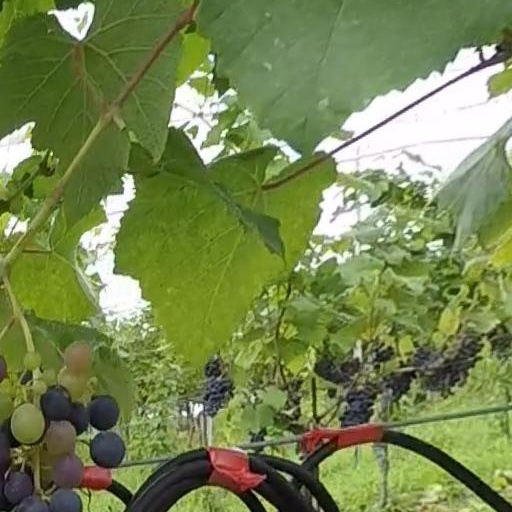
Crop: grape